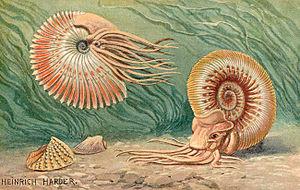
Hettange-Grande est une commune française située dans le département de la Moselle en région Grand Est, à cinq kilomètres de la frontière franco-luxembourgeoise.
Les céphalopodes sont une classe de mollusques apparus à la fin du Cambrien dont la tête est munie de tentacules, appelés aussi bras. Ce nom générique inclut notamment les pieuvres, calmars et seiches, et les nautiles. Environ 800 espèces vivantes sont connues et de nouvelles espèces continuent d'être décrites. Environ 11 000 taxons éteints ont été décrits, bien que le corps mou des céphalopodes ne facilite pas la fossilisation. Cephalopoda est un clade, présentant comme synapomorphie la plus évidente la présence de tentacules préhensiles.
Les ammonites au sens large, ou Ammonoidea, sont une sous-classe éteinte des mollusques céphalopodes. Elles apparaissent dans le registre fossile durant le Dévonien et disparaissent peu après la crise Crétacé-Paléocène. Elles se caractérisaient par une coquille univalve plus ou moins enroulée dont seule la dernière loge était occupée par l'animal, les autres loges servant à contrôler sa flottaison ; le siphon qui les relie est en position externe, le long de la paroi, alors qu'il est axial chez les nautiles. Leurs coquilles fossiles sont d'excellents marqueurs chronologiques. Leur taille va de quelques millimètres à plus de 2 mètres de diamètre.